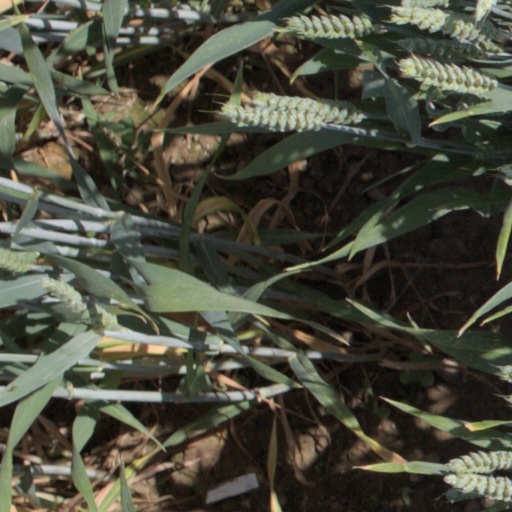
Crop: wheat